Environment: real
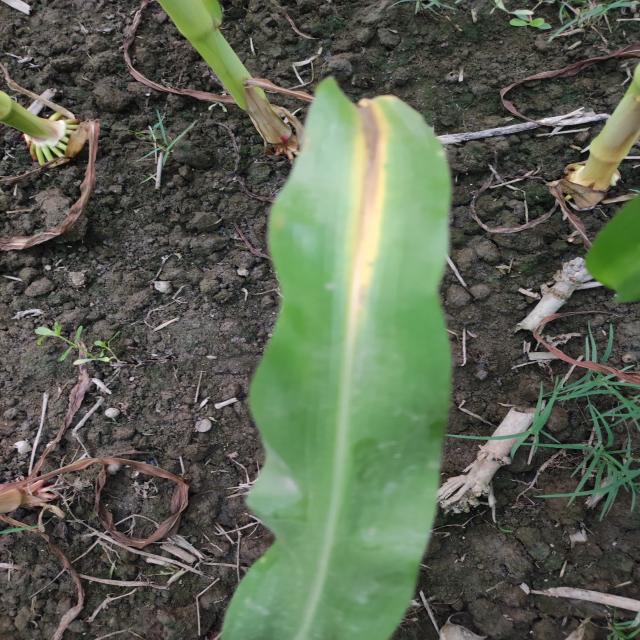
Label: nitrogen_deficiency